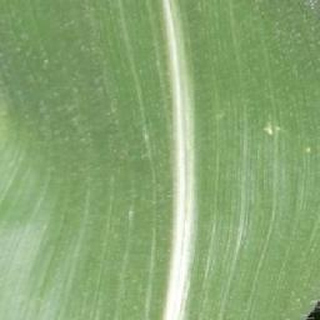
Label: healthy_corn